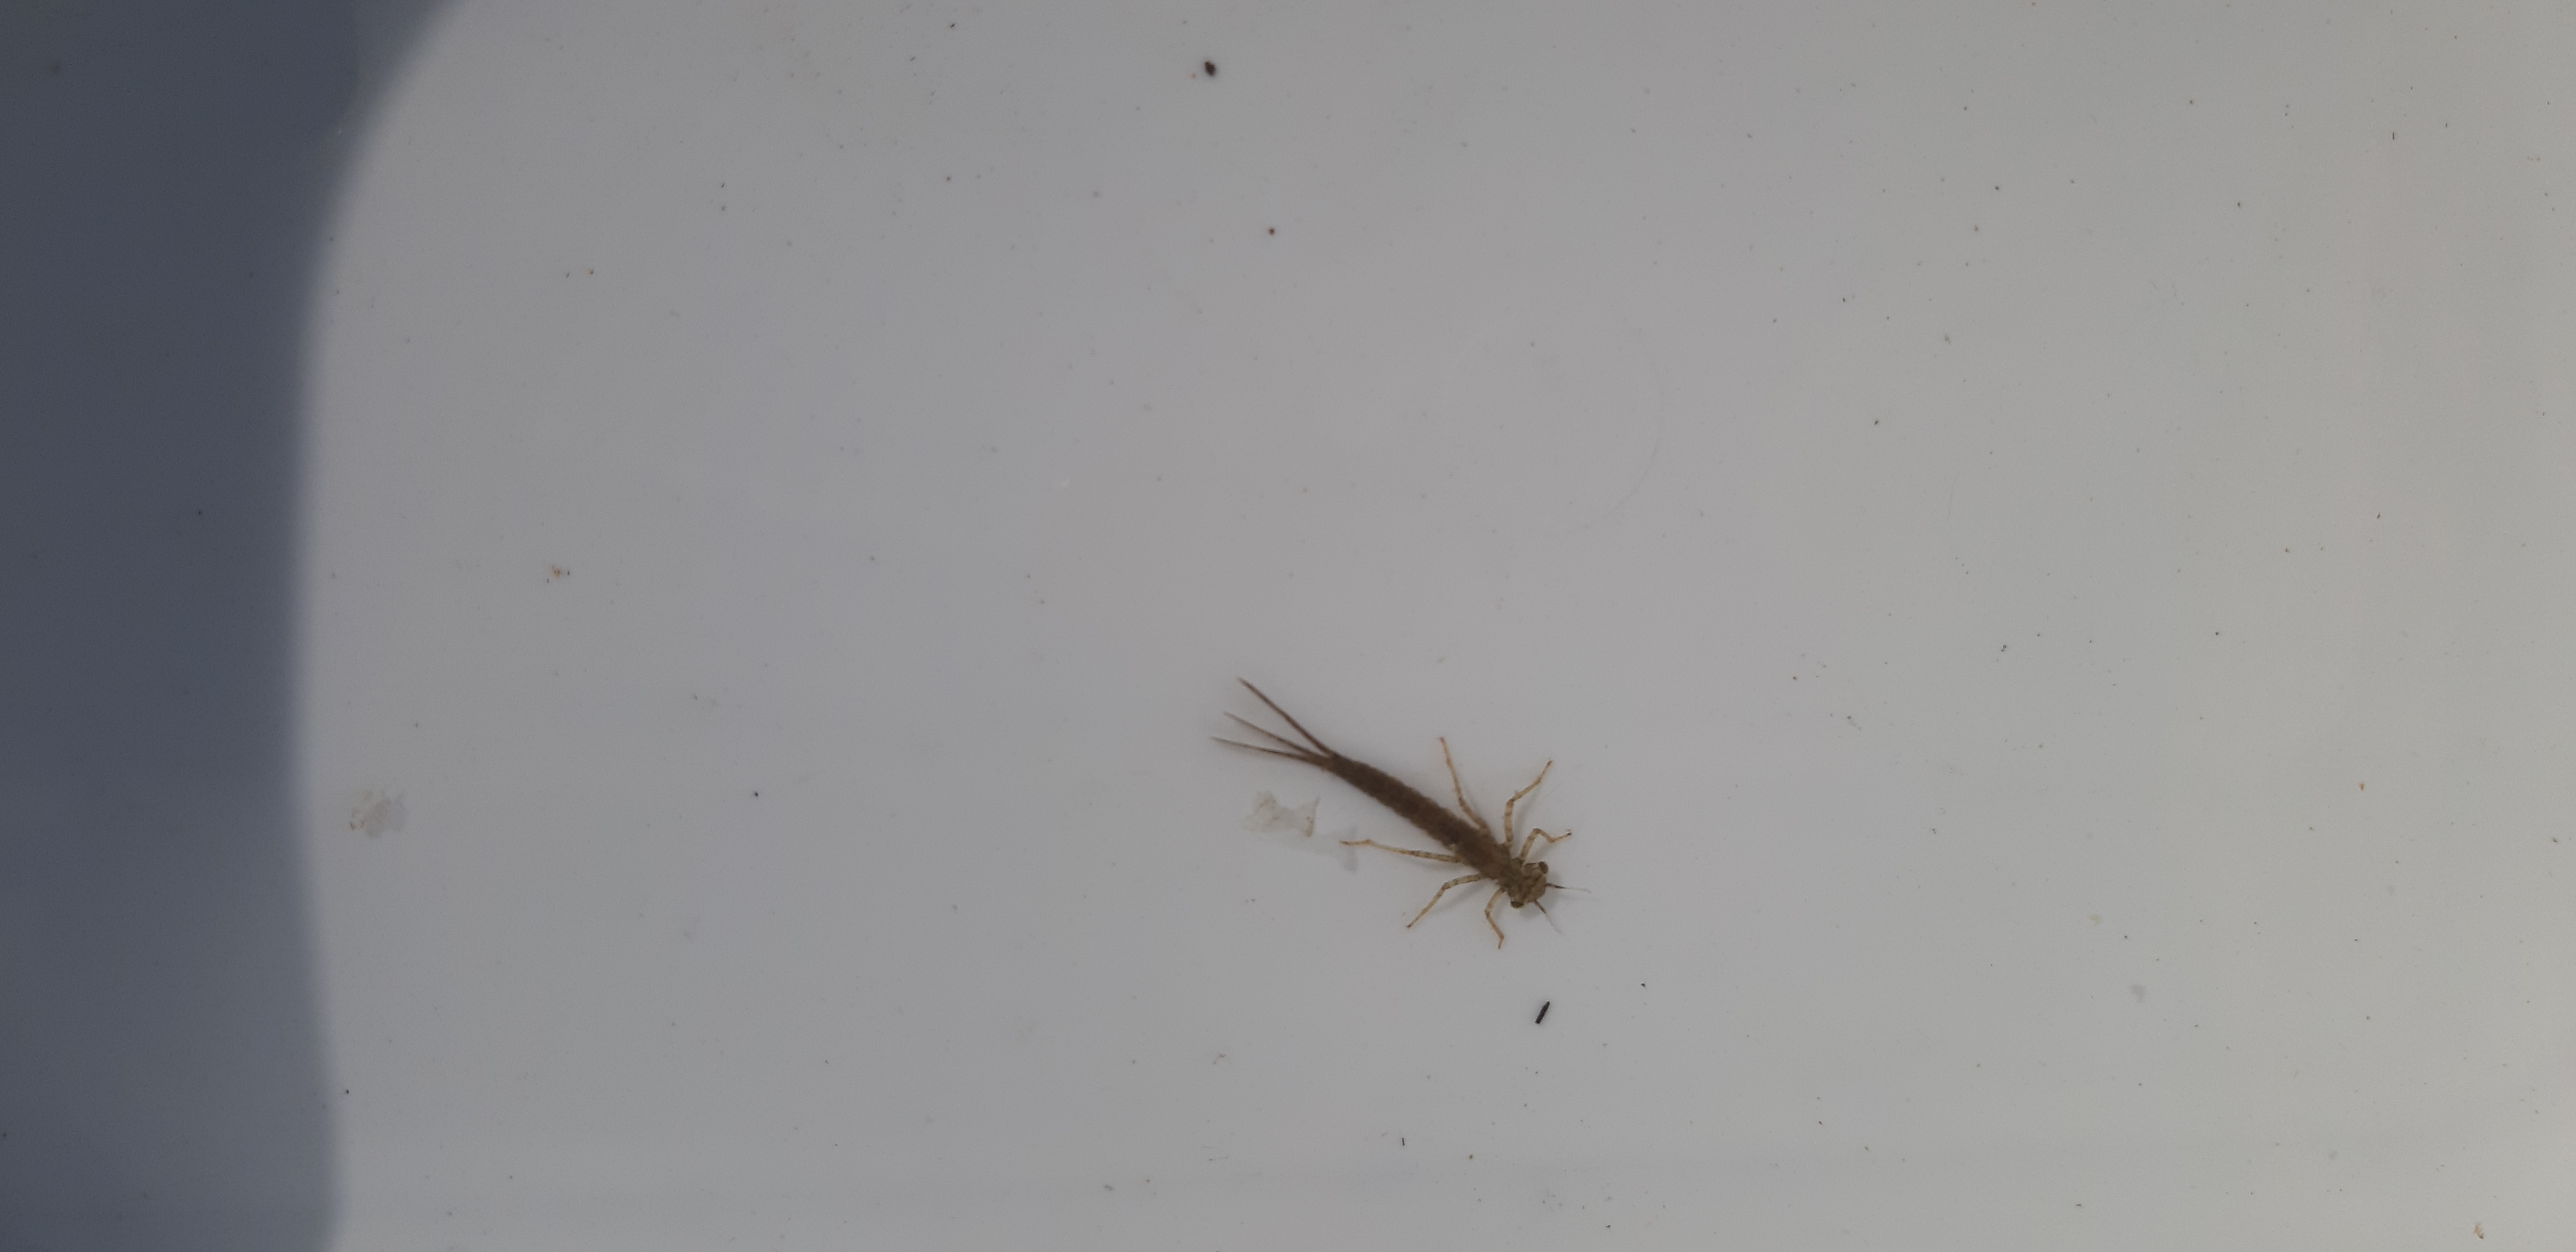
Macroinvertebrate group: damselflies